Entoloma hochstetteri

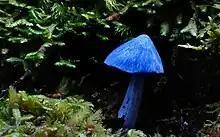
The distinctive "Entoloma hochstetteri" is part of Māori folklore

The Ngāi Tūhoe describe that the kōkako bird ("Callaeas wilsoni") got its blue wattles from it rubbing its cheek against the mushroom, thus giving the mushroom the name "werewere-kōkako".